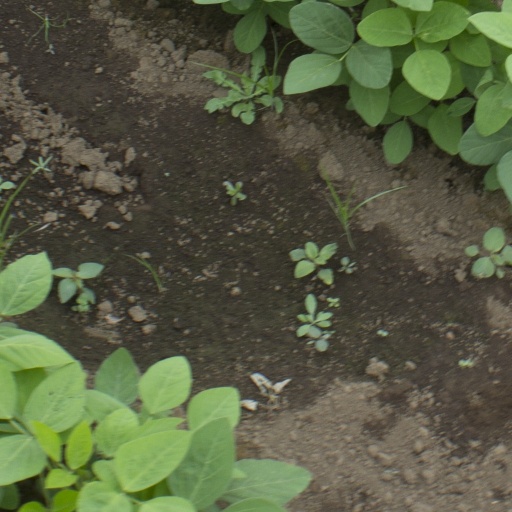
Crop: soybean